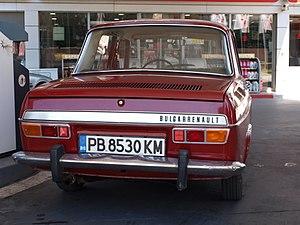
Vue AR Renault 10 BULGARRENAULT à Plovdiv, juillet 2016. Contrairement à la Roumanie voisine où l'ex-Régie est implantée depuis fin des années 60 avec son partenaire Dacia, la mayonnaise n'a jamais pris de l'autre côté du Danube. Il reste aujourd'hui quelques exemplaires de cette aventure industrielle en circulation, de véritables curiosités témoins d'une époque révolue...
Bulgarrenault était une marque de voitures bulgare basée dans la ville de Plovdiv, le résultat d'une collaboration entre la Metalhim et Bulet.